Nicolas Cage

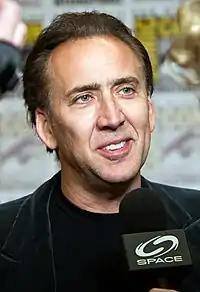
Cage in 2011

Nicolas Kim Coppola (born January 7, 1964), known professionally as Nicolas Cage, is an American actor and film producer. He is the recipient of various accolades, including an Academy Award, a Screen Actors Guild Award, and a Golden Globe Award as well as nominations for two BAFTA Awards. Known for his versatility as an actor, Cage's work across diverse film genres has gained him a significant cult following.